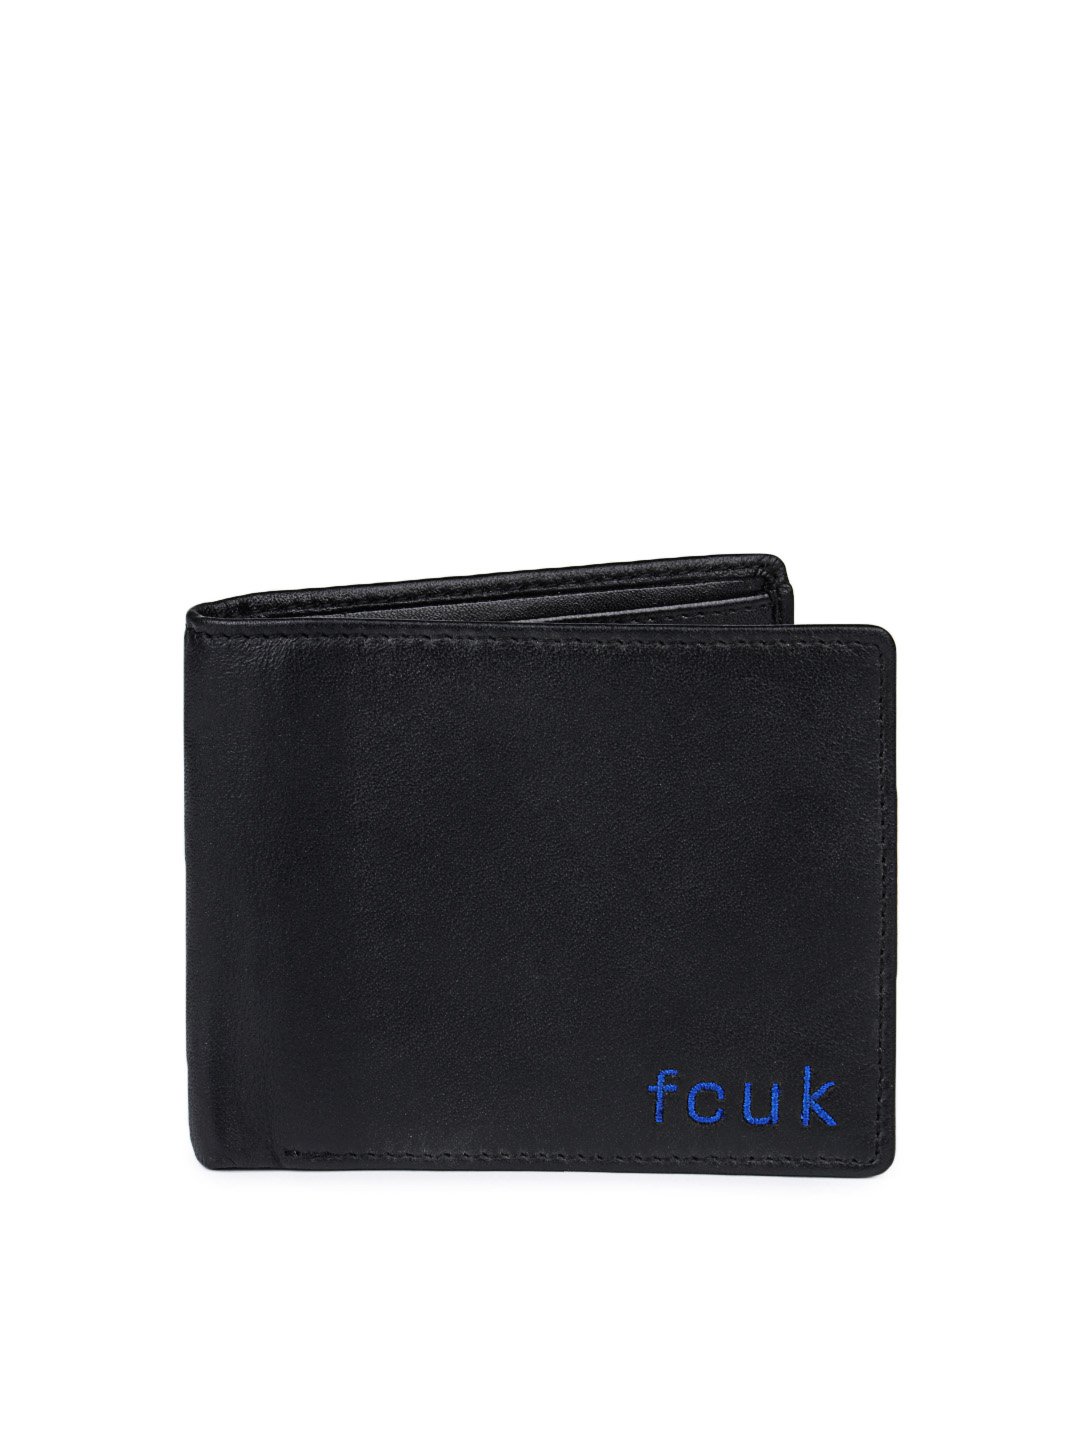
French Connection Men Black Wallet
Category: Accessories / Wallets / Wallets
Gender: Men
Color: Black
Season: Summer 2012
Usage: Casual